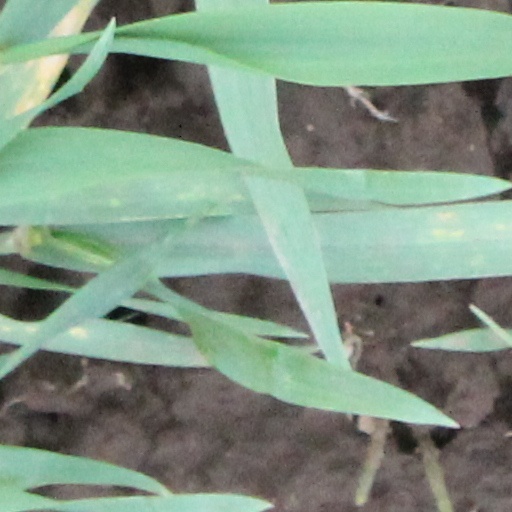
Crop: wheat